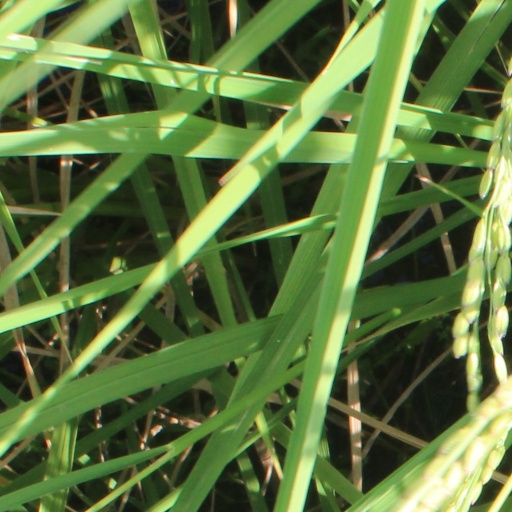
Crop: rice